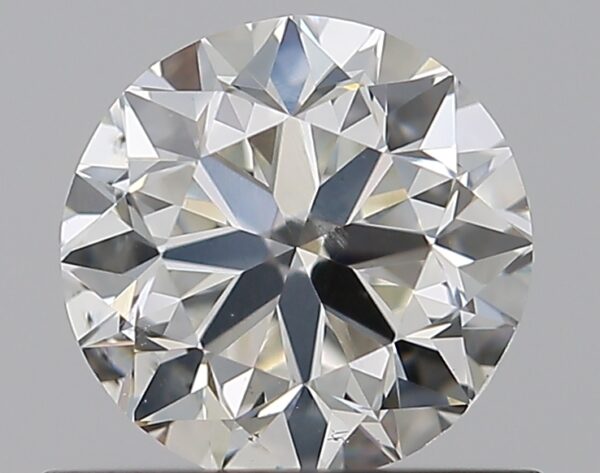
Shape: round
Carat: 0.7
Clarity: VS2
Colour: J
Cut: GD
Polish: VG
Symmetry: GD
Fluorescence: F
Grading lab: GIA
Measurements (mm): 5.45 x 5.56 x 3.56